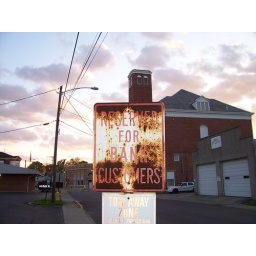
A rusty &amp;quot;Reserved for Bank Customers&amp;quot; sign and a nice sunset in the background.